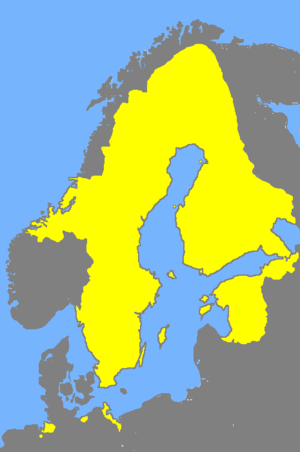
Karl 10. Gustavs russiske krig / Krigen
Sverige med besiddelser i 1658.
Karl 10. Gustavs russiske krig kaldes den krig mellem Rusland og Sverige 1656–1661. Krigen indledtes af Rusland, mens Sverige var dybt involveret i Karl 10. Gustavs polske krig, og endte uden territoriale ændringer. Kampene ophørte i 1658, men krigen sluttede formelt med Freden i Kardis i 1661, da Karl 11. regerede i Sverige.